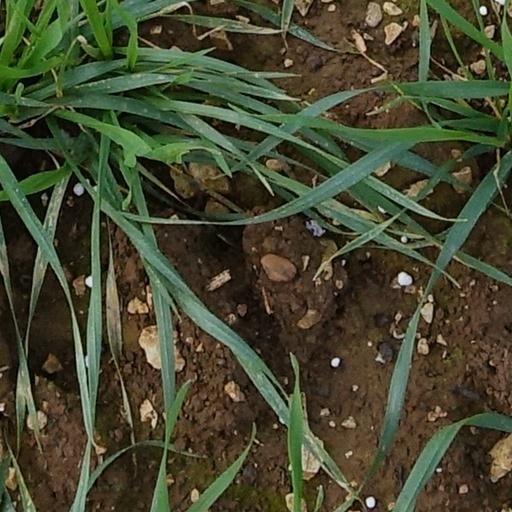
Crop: wheat